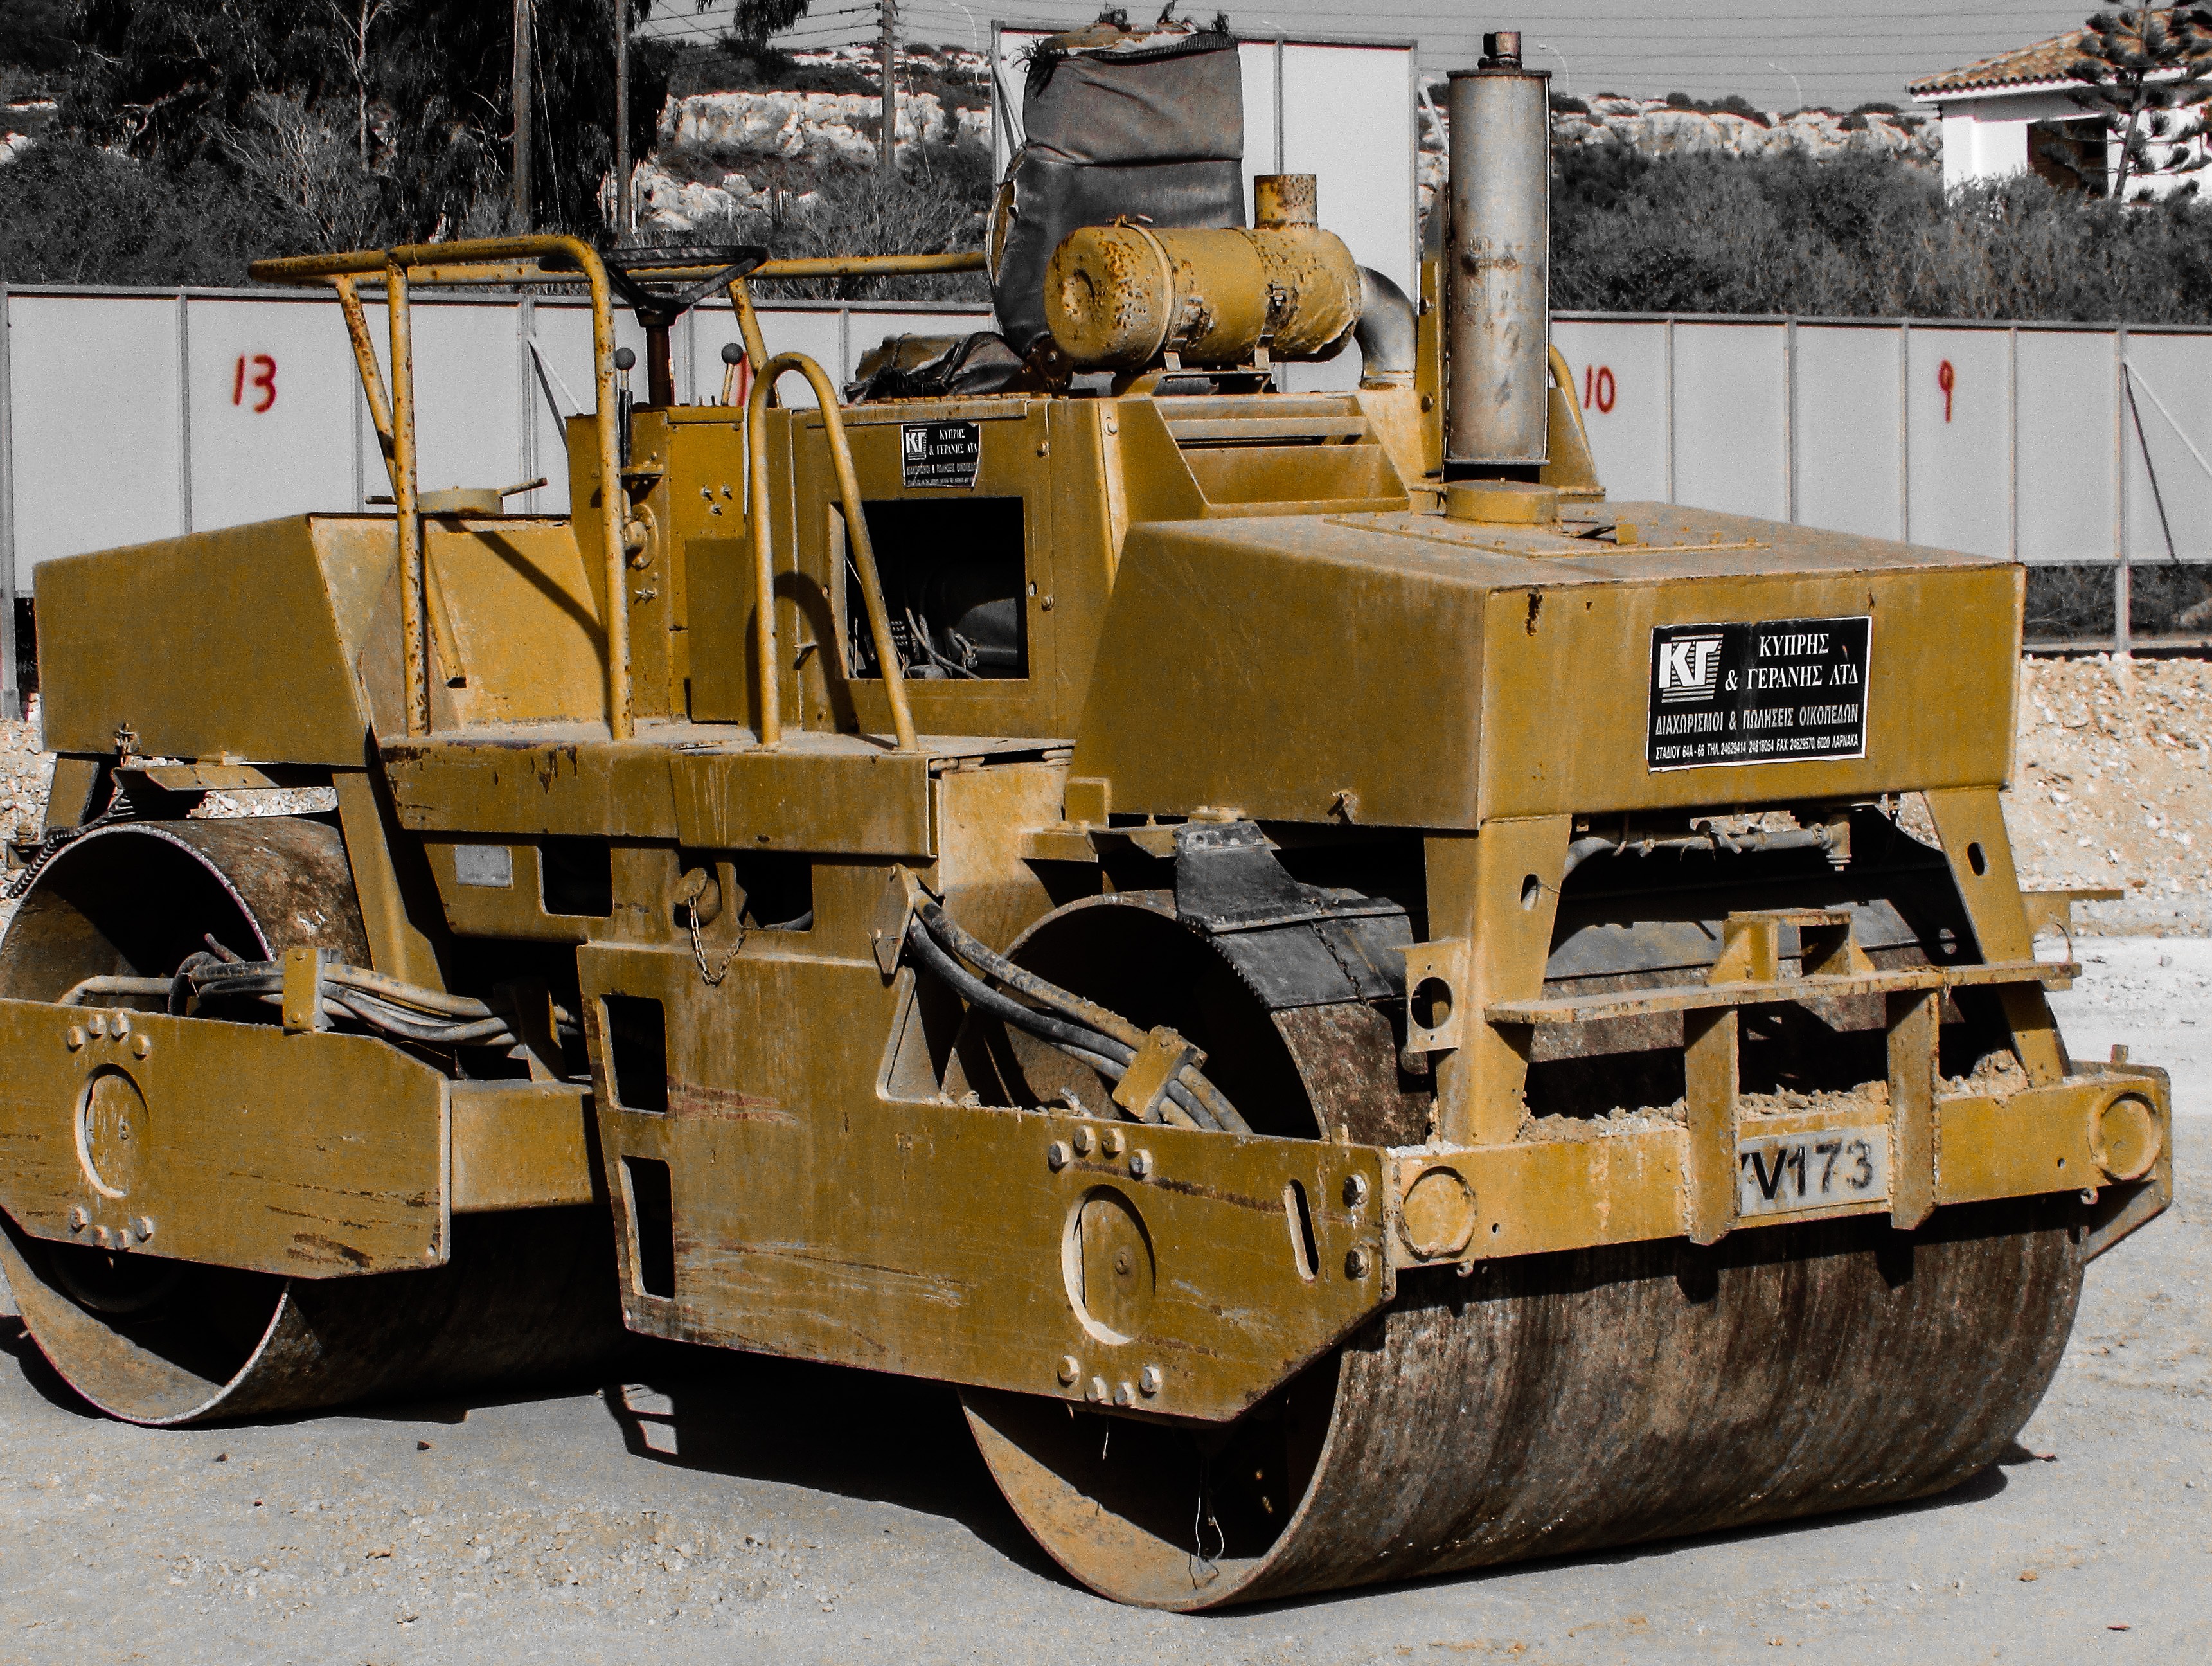
asphalt, transport, construction, vehicle, machinery, yellow, bulldozer, pressure, heavy machine, construction equipment, compactor, land vehicle, military vehicle